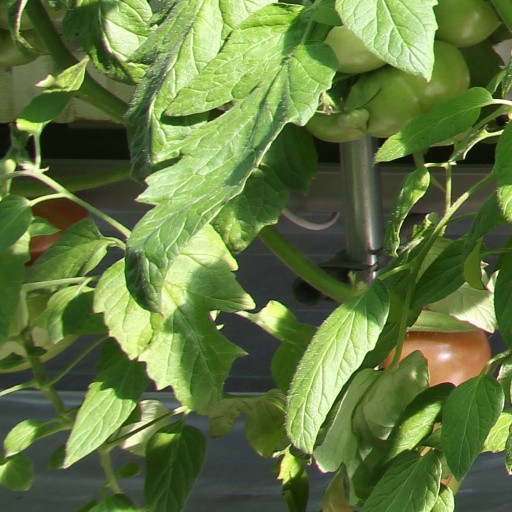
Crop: tomato